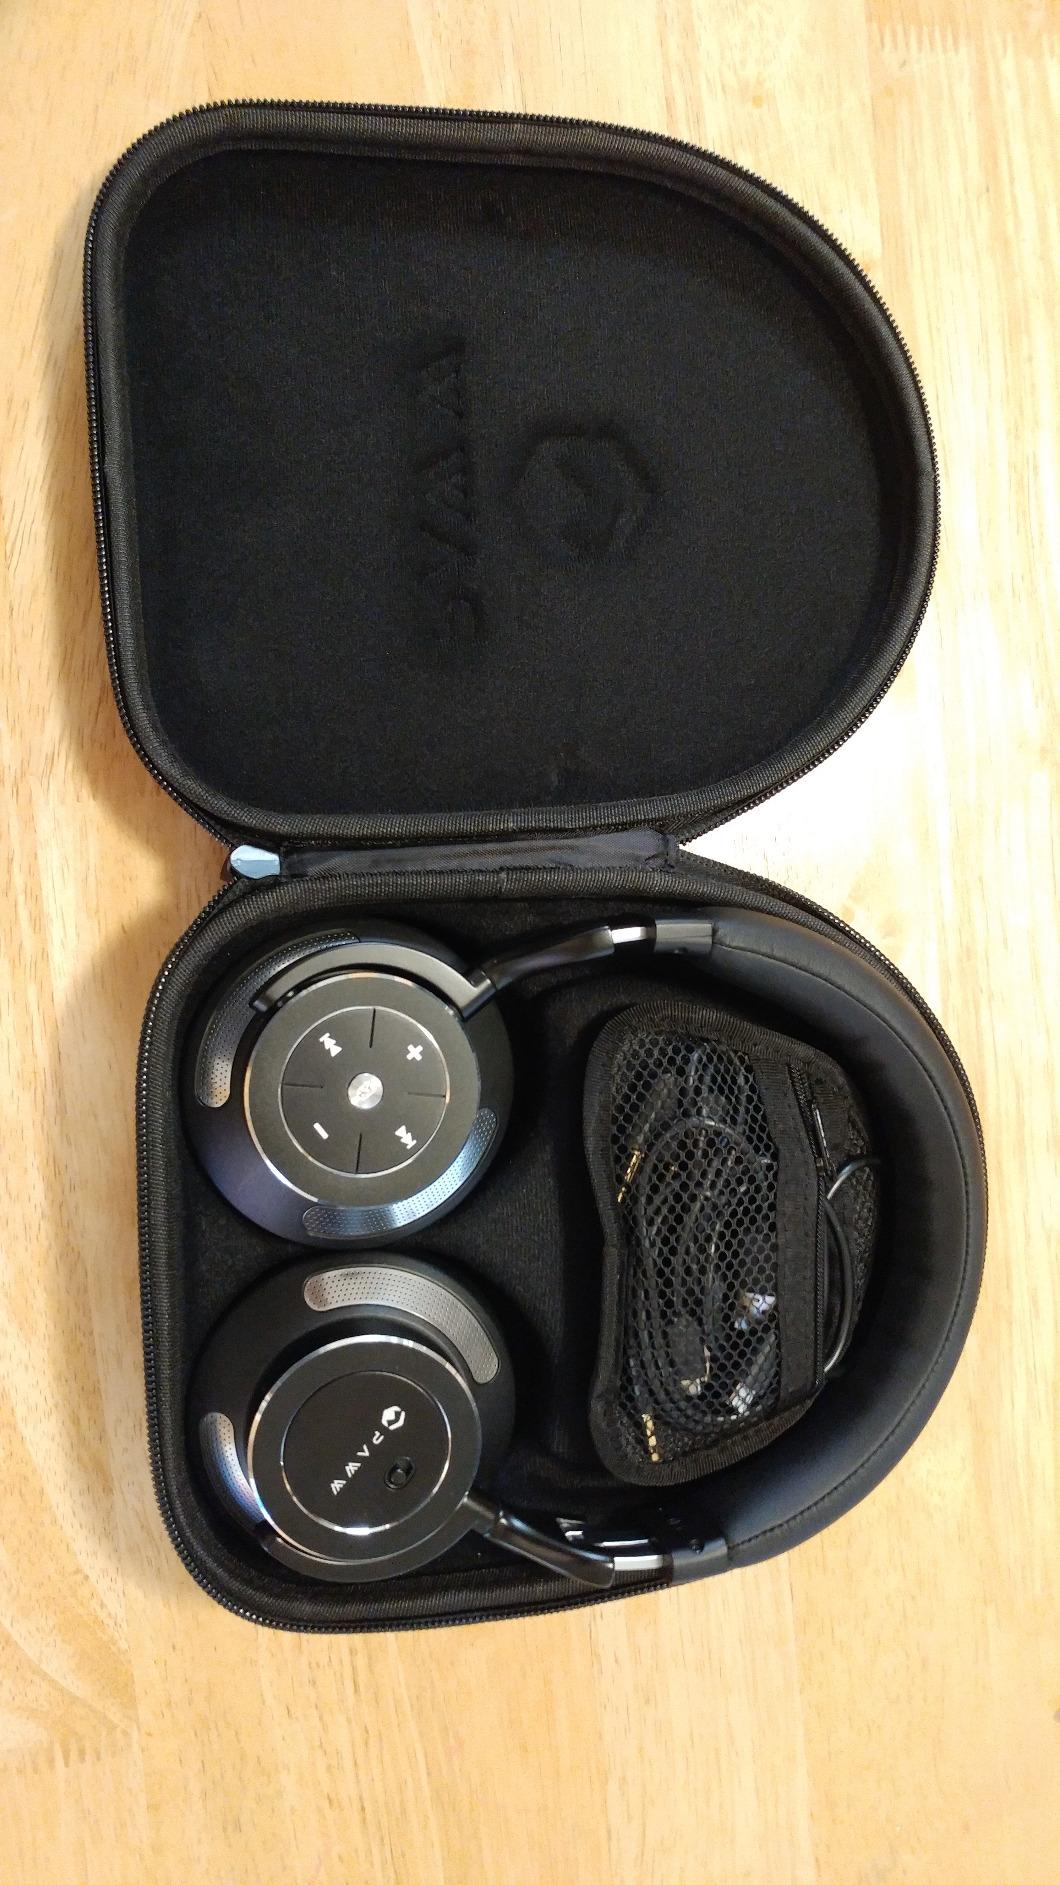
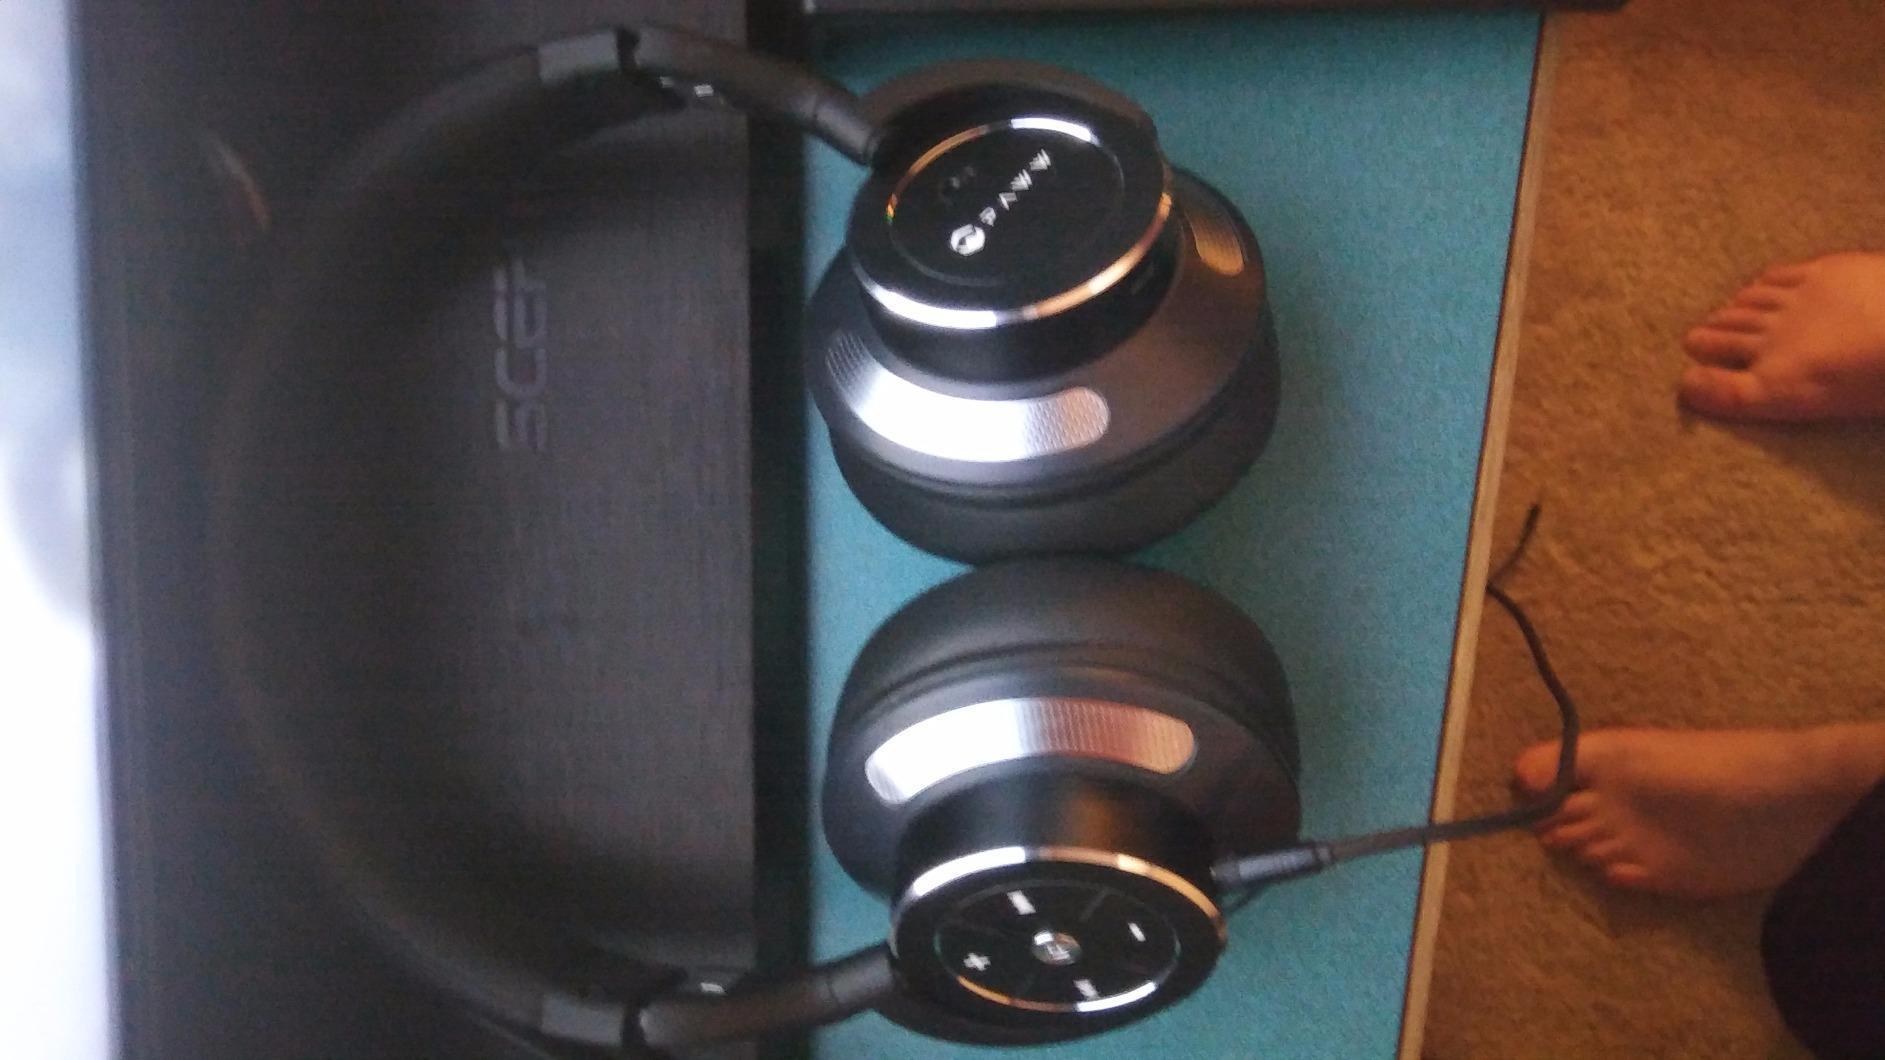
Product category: headphones
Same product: yes